History of the nude in art

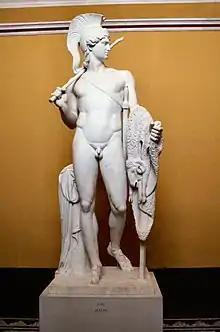
"Jason with the Golden Fleece" (1803), by Bertel Thorvaldsen, Thorvaldsen Museum, Copenhagen.

Spain continued to be an artistically chaste and demure country at this time, where the nude was seen with modest eyes. Thus, an artist like Bartolomé Esteban Murillo only shows nude figures in the infantile forms that populate his scenes of the Virgin, with her child Jesus and her "putti", her little angels that play and fly everywhere in the sacred space of his works. However, at this time a certain openness began, and a man of the Church like Friar Juan Rizi justified the nude human figure in his "Treatise on Wise Painting", of which he made a detailed anatomical study, accompanied by numerous illustrations in his own handwriting. It should also be noted that the Hispanic monarchs were great collectors of nudes, from Charles V to Philip IV, and for this purpose was intended the Golden Tower of the Royal Alcazar of Madrid, once a real museum of the nude.